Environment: real
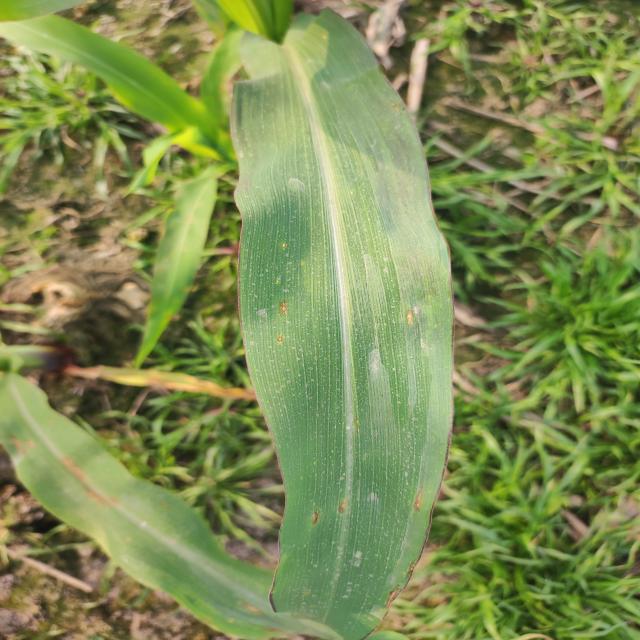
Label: phosphorus_deficiency